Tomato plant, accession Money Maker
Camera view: tilt-top (135 deg); turntable rotation: 240 degrees
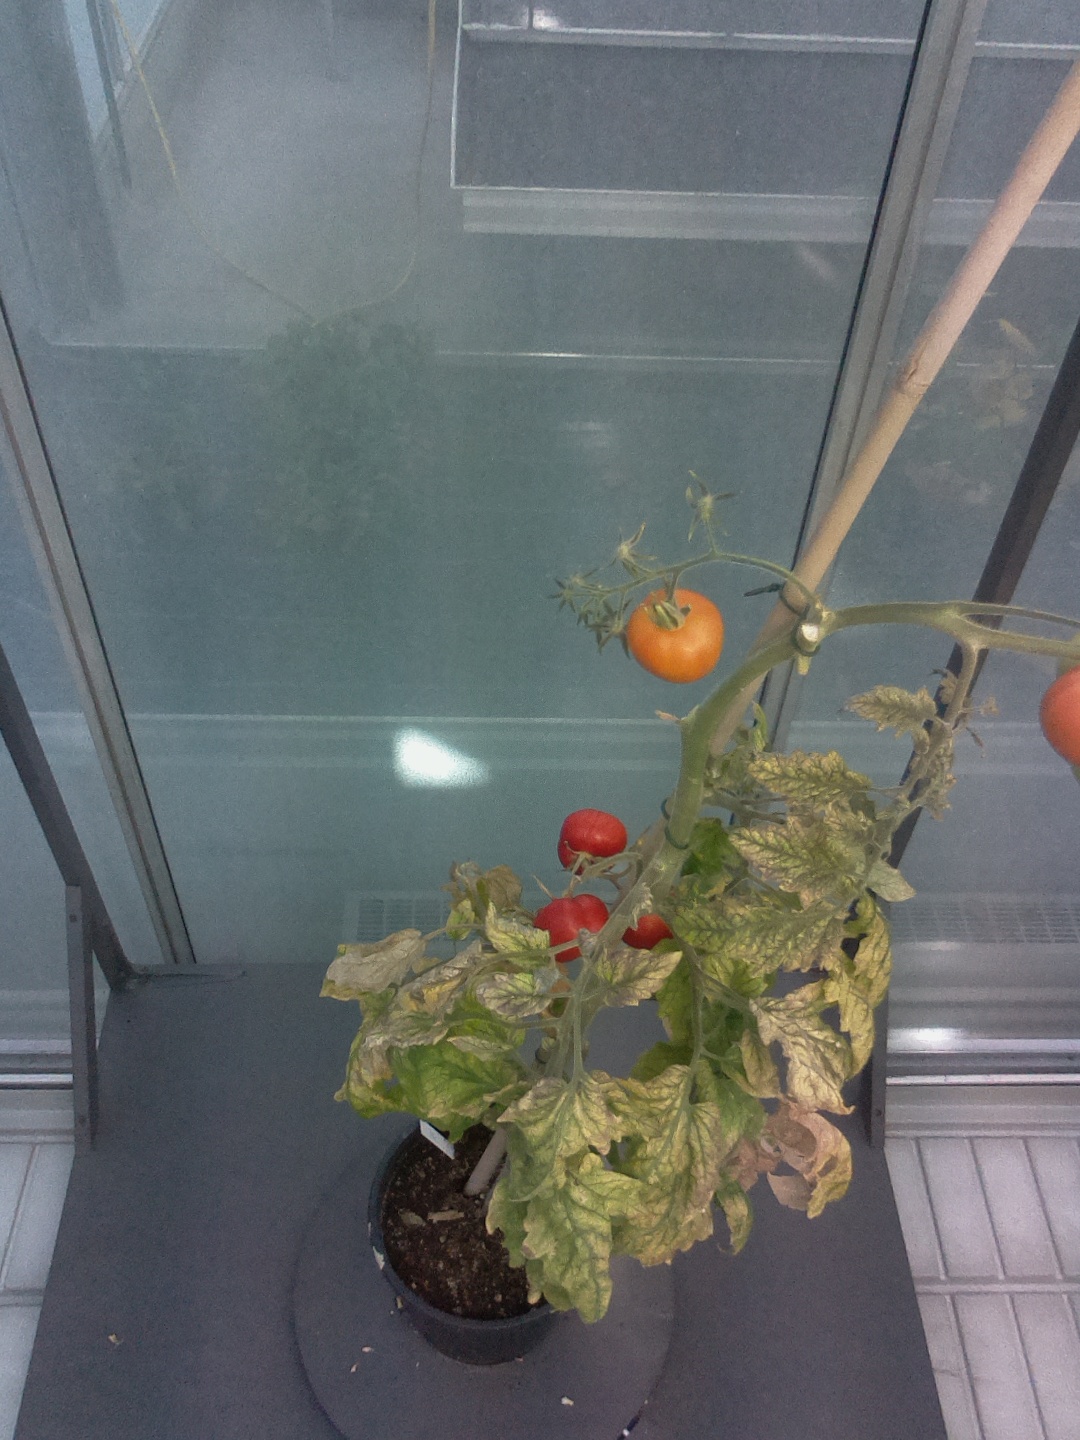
BBCH growth stage 85: 50%-60% of fruits show typical fully ripe color